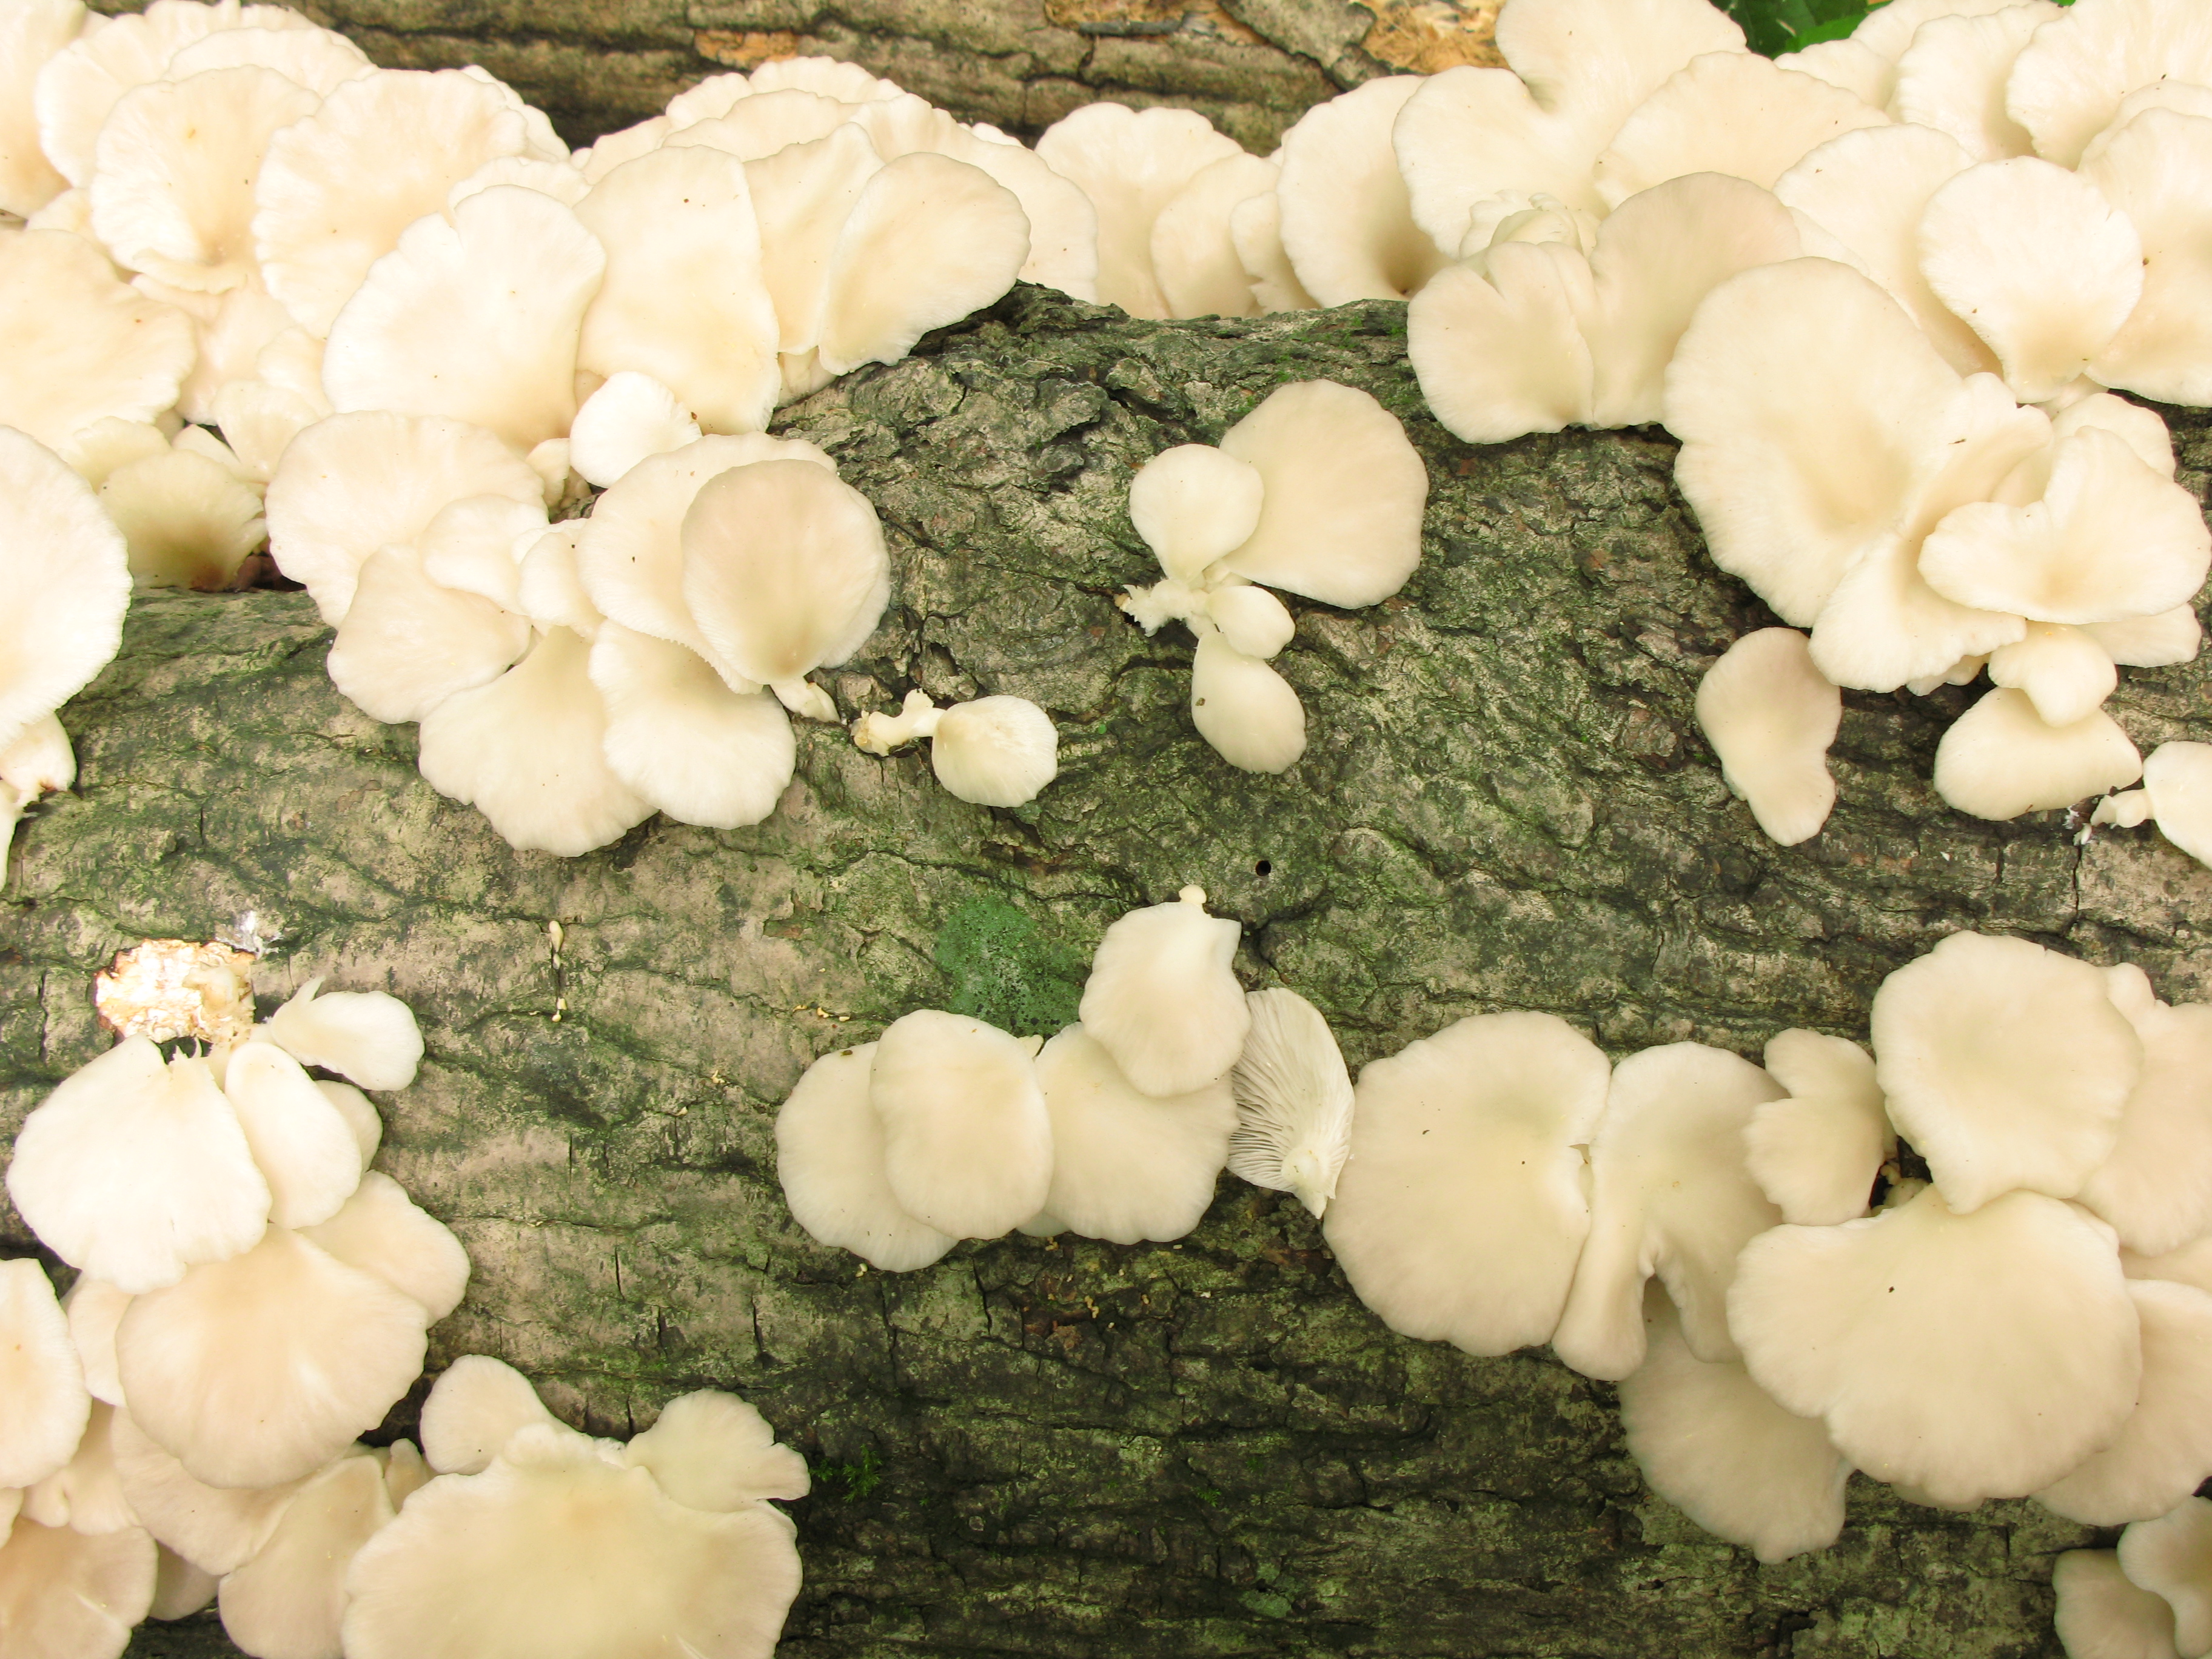
flower, petal, high, produce, mushroom, fungus, hires, hi, res, g7, agaricus, oyster mushroom, edible mushroom, land plant, agaricomycetes, agaricaceae, champignon mushroom, pleurotus eryngii